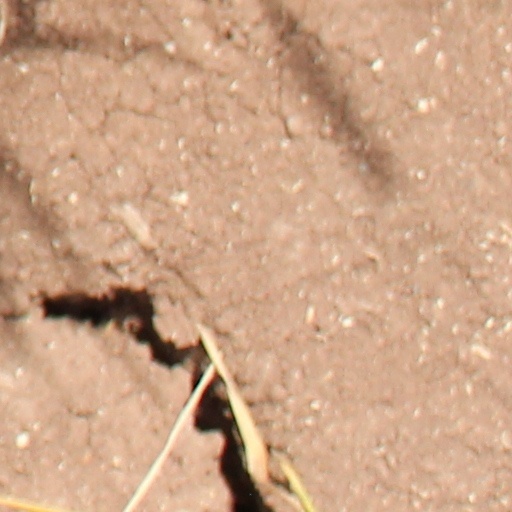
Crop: wheat